Tamara E. Jernigan

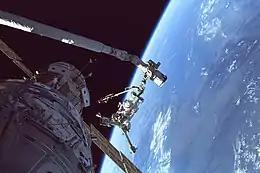
Tamara Jernigan performing EVA during STS-96

She entered the NASA Astronaut Corps in July 1986. Her first trip to space was on June 5, 1991. She flew on five Space Shuttle program missions (three on "Columbia" and one each on "Endeavour" and "Discovery") and logged over 1512 hours in space. In her last mission on "Discovery" in 1999, she performed an extra-vehicular activity for 7 hours and 55.5 minutes.